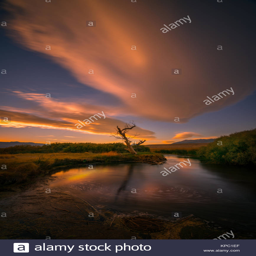
cloud hover over river at sunrise